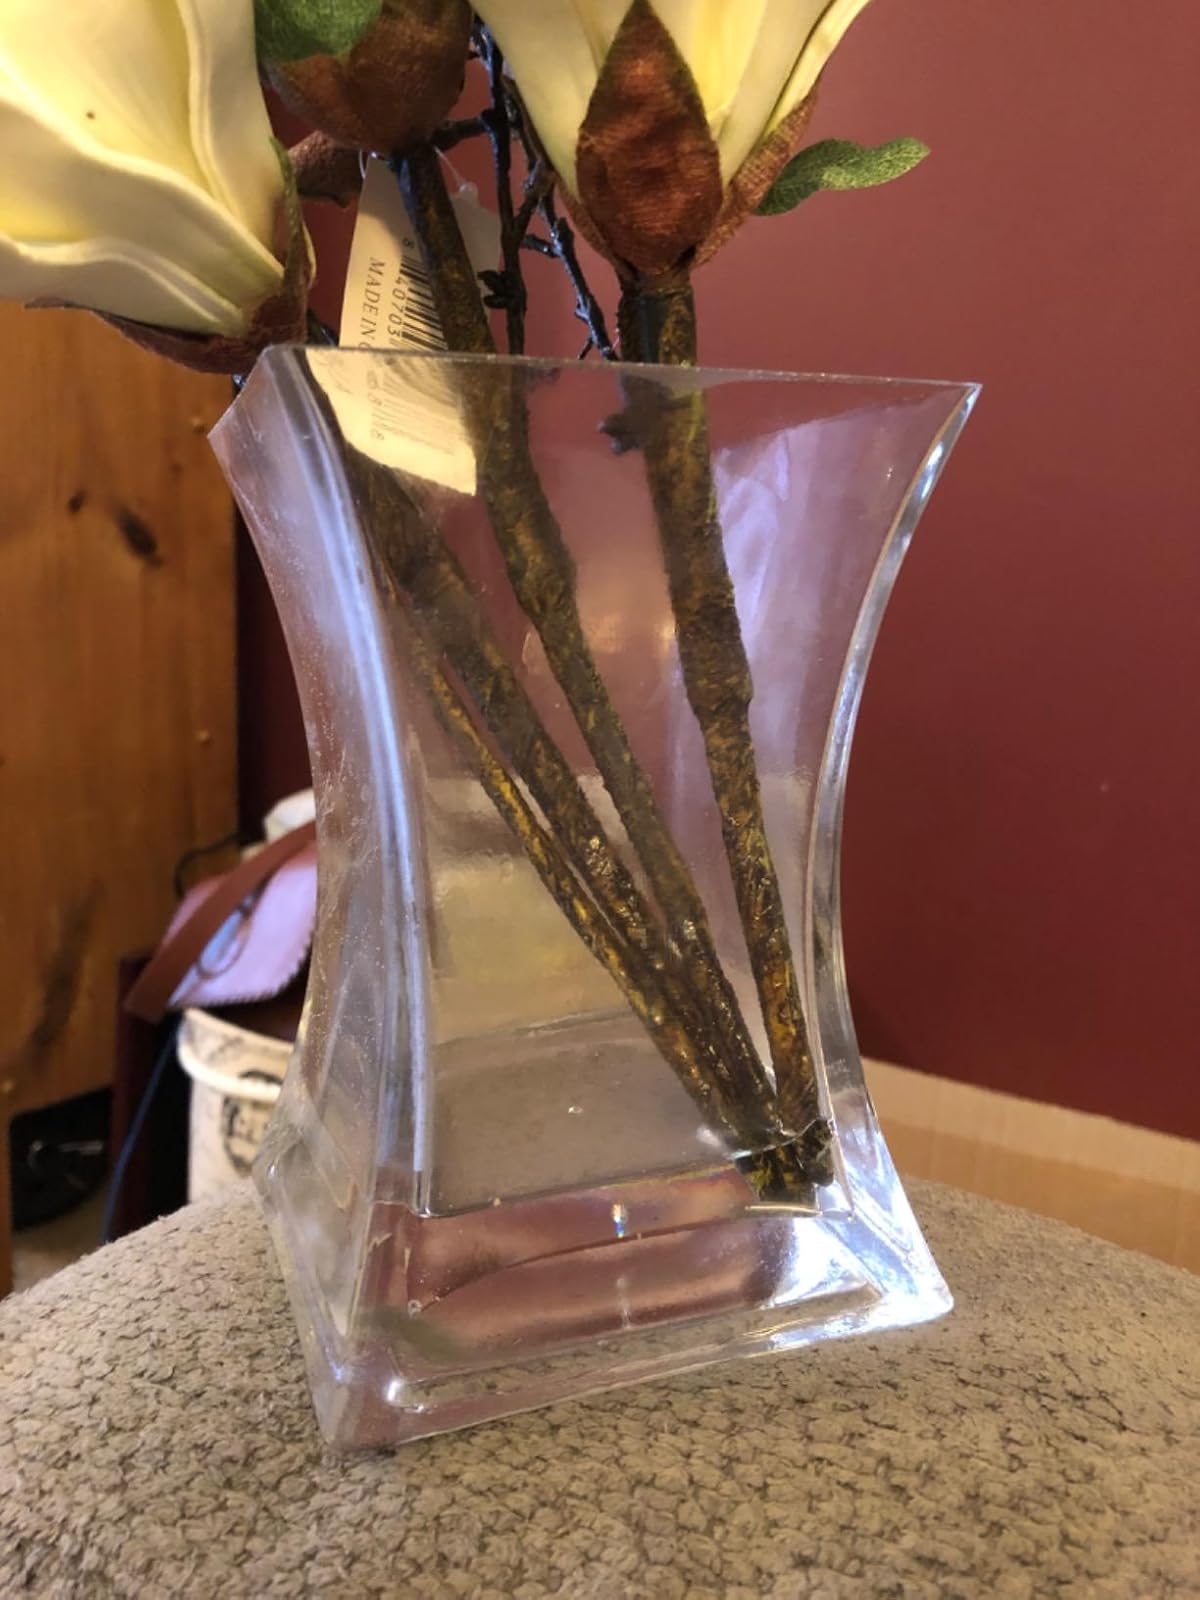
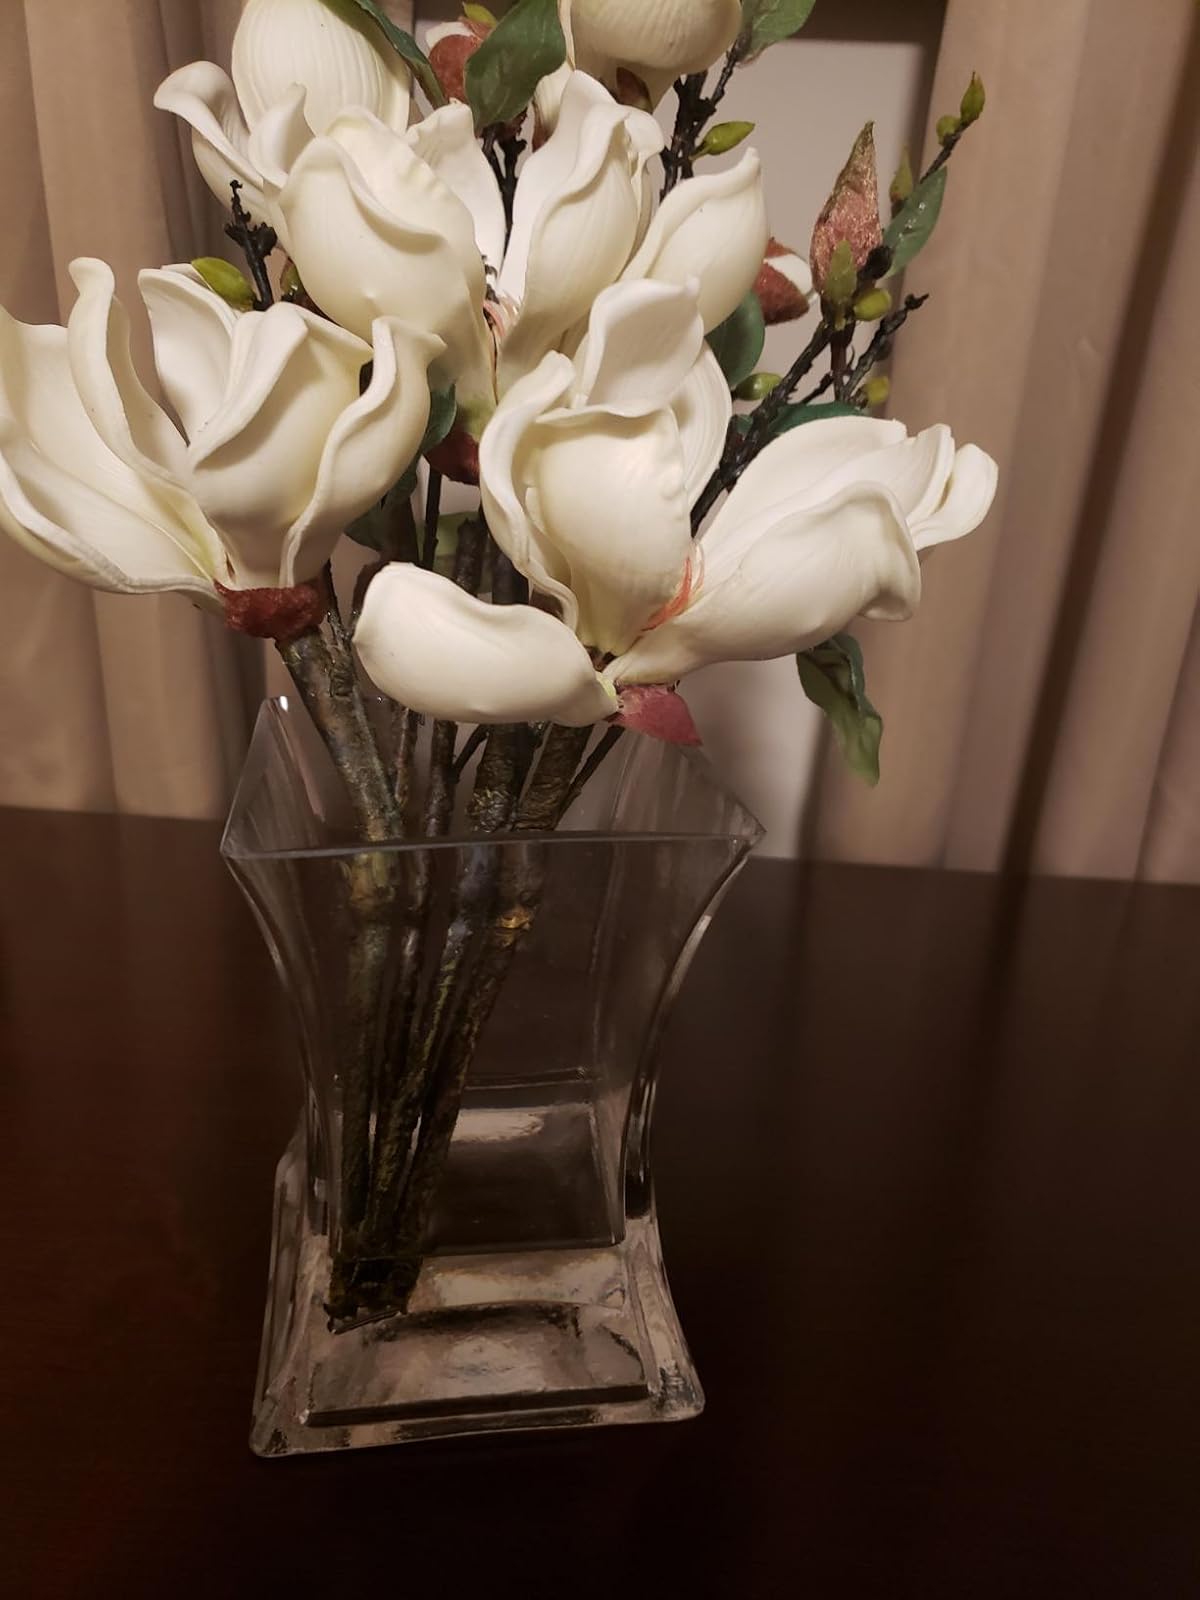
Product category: vase
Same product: yes